Chris Cook (racing driver)

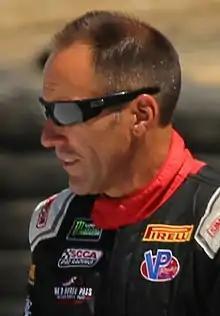
Cook at Sonoma Raceway in 2018

Chris Cook (born December 23, 1971) is an American professional race car driver and driving instructor, who instructs at the Bob Bondurant School of High Performance Driving and competes irregularly in NASCAR and other racing series, specializing in road course racing as a road course ringer.